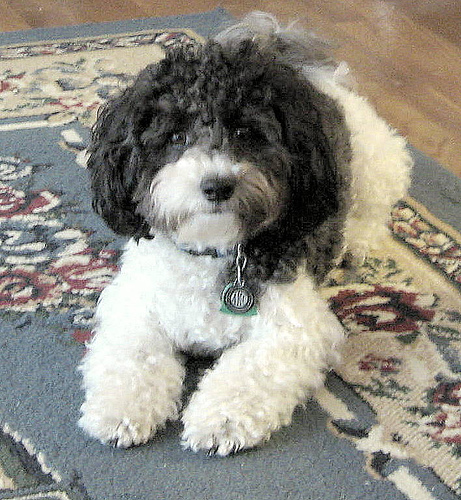
Animal: dog
Breed: havanese